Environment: real
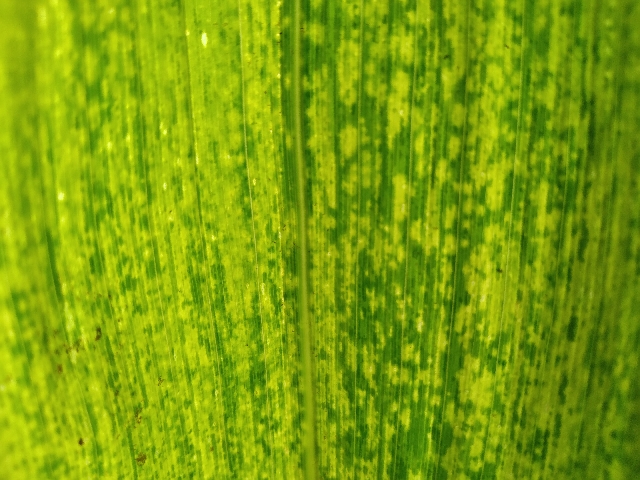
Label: lethal_necrosis